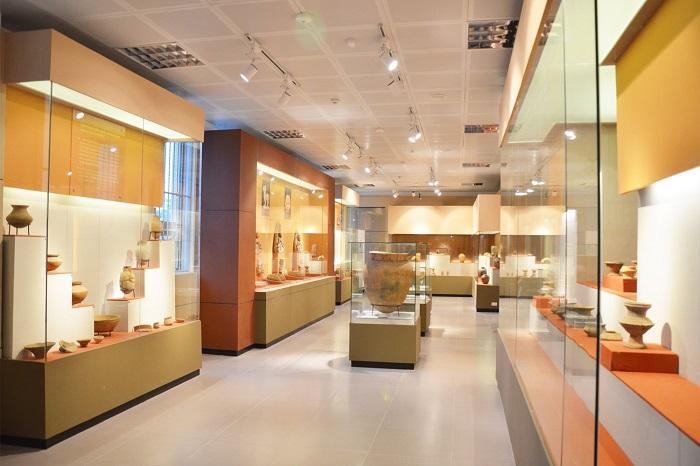
ở bên trong những cái tủ kính có sự xuất hiện của nhiều hiện vật